Josef Frank (architect)

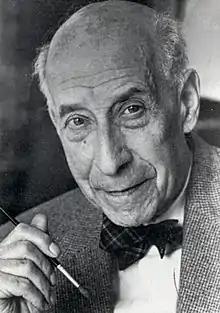
Josef Frank, circa 1960

Josef Frank (15 July 1885 – 8 January 1967) was an Austrian and later Swedish, architect, artist, and designer. Together with Oskar Strnad, he created the Vienna School of Architecture, and its concept of Modern houses, housing and interiors. After leaving Austria due to rising antisemitism, Josef Frank started working at Swedish interior design store Svenskt Tenn in 1934, where he became a key figure in shaping the company's design identity. He is today considered one of the most important Swedish designers.